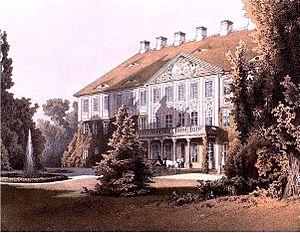
La famille von Tschirschky est une famille de la noblesse immémoriale de Silésie, connue depuis le XIIIᵉ siècle, qui a essaimé en Pologne et en Bohême. Elle a donné des généraux, diplomates, propriétaires terriens, gouverneur de citadelle, chambellan, député.